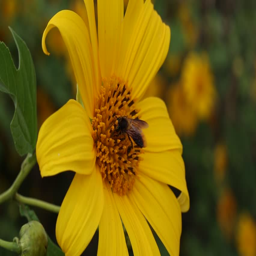
close up of a bee and biological species